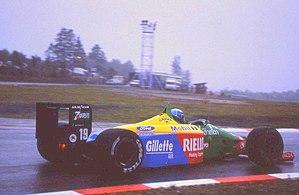
La Benetton B189 est une monoplace de Formule 1 engagée par l'écurie britannique Benetton Formula dans le cadre de la deuxième moitié du championnat du monde de Formule 1 1989. Elle est pilotée par les Italiens Alessandro Nannini et Emanuele Pirro, qui fait ses débuts dans la discipline en remplacement de Johnny Herbert, en convalescence. Prévue pour être engagée dès le début de saison, la B189 n'apparaît en course que lors du Grand Prix de France, septième manche de la saison, notamment en raison des problèmes de développement du moteur Ford-Cosworth HBA4.